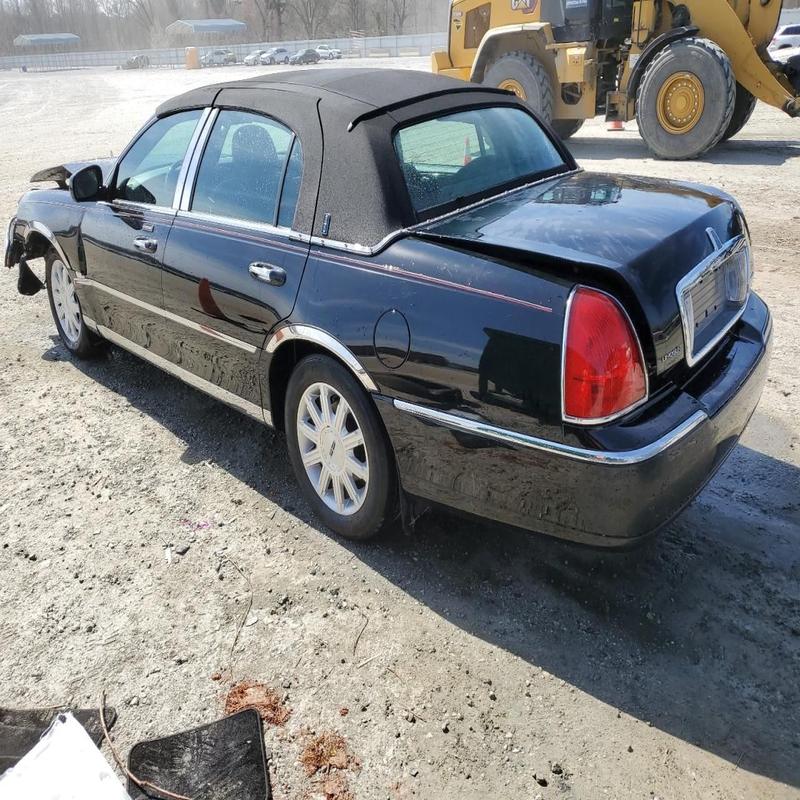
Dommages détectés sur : capot, aile avant gauche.
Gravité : mineur